Webster (TV series)

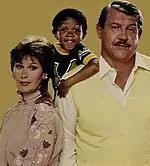

After the first season ended, ABC stopped pushing hard for "all Webster, all the time". Paramount eventually came to an agreement with Karras and Clark that they would continue to receive prominent storylines for their characters. In the long run, the series did become part romantic and part family-oriented, as Clark and Karras wanted it to be; the series was also regarded for handling Webster's childhood stories in a more sophisticated, intelligent fashion than other comedies of the time that relied on preachy, heavy-handed morals to tell a story. The only condition that Paramount laid out for Clark and Karras was that Lewis, whom ABC saw as a money maker above all else, would get production credit alongside them. As a result, "Emmanuel Lewis Entertainment Enterprises, Inc." was launched in 1986, acting as another production company for "Webster" starting in its fourth season.